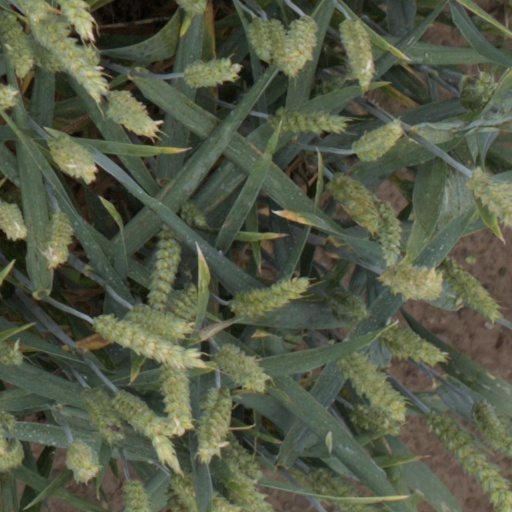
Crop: wheat